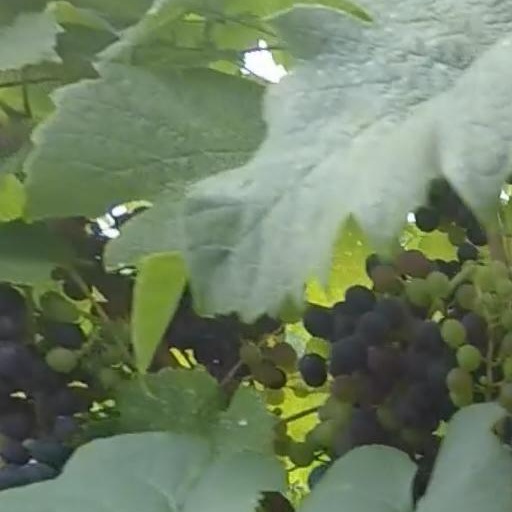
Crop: grape